Alien Resurrection

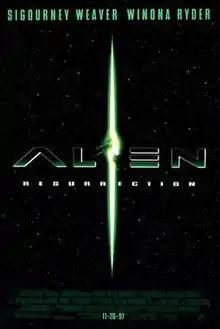
Theatrical release poster

Alien Resurrection is a 1997 American science fiction horror film directed by Jean-Pierre Jeunet, written by Joss Whedon, and starring Sigourney Weaver and Winona Ryder. It is the fourth installment of the "Alien" franchise, and was filmed at the 20th Century Fox studios in Los Angeles, California.